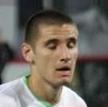
Age: 20